Washington, Pennsylvania

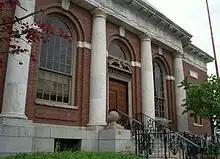
City Hall in Washington

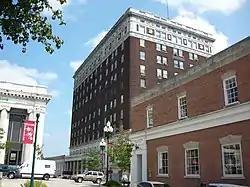
George Washington Hotel

The French labeled the area "Wissameking", meaning "catfish place", as early as 1757.